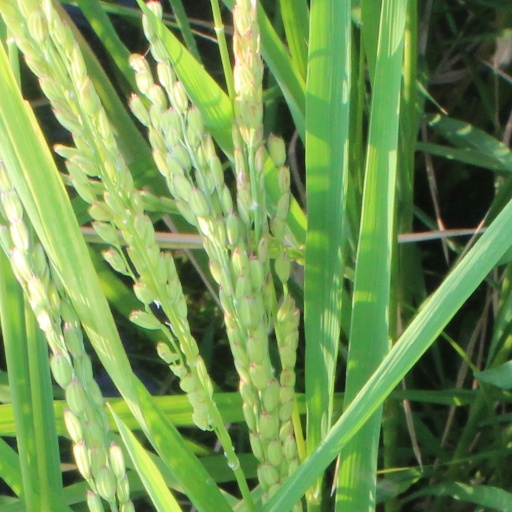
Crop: rice